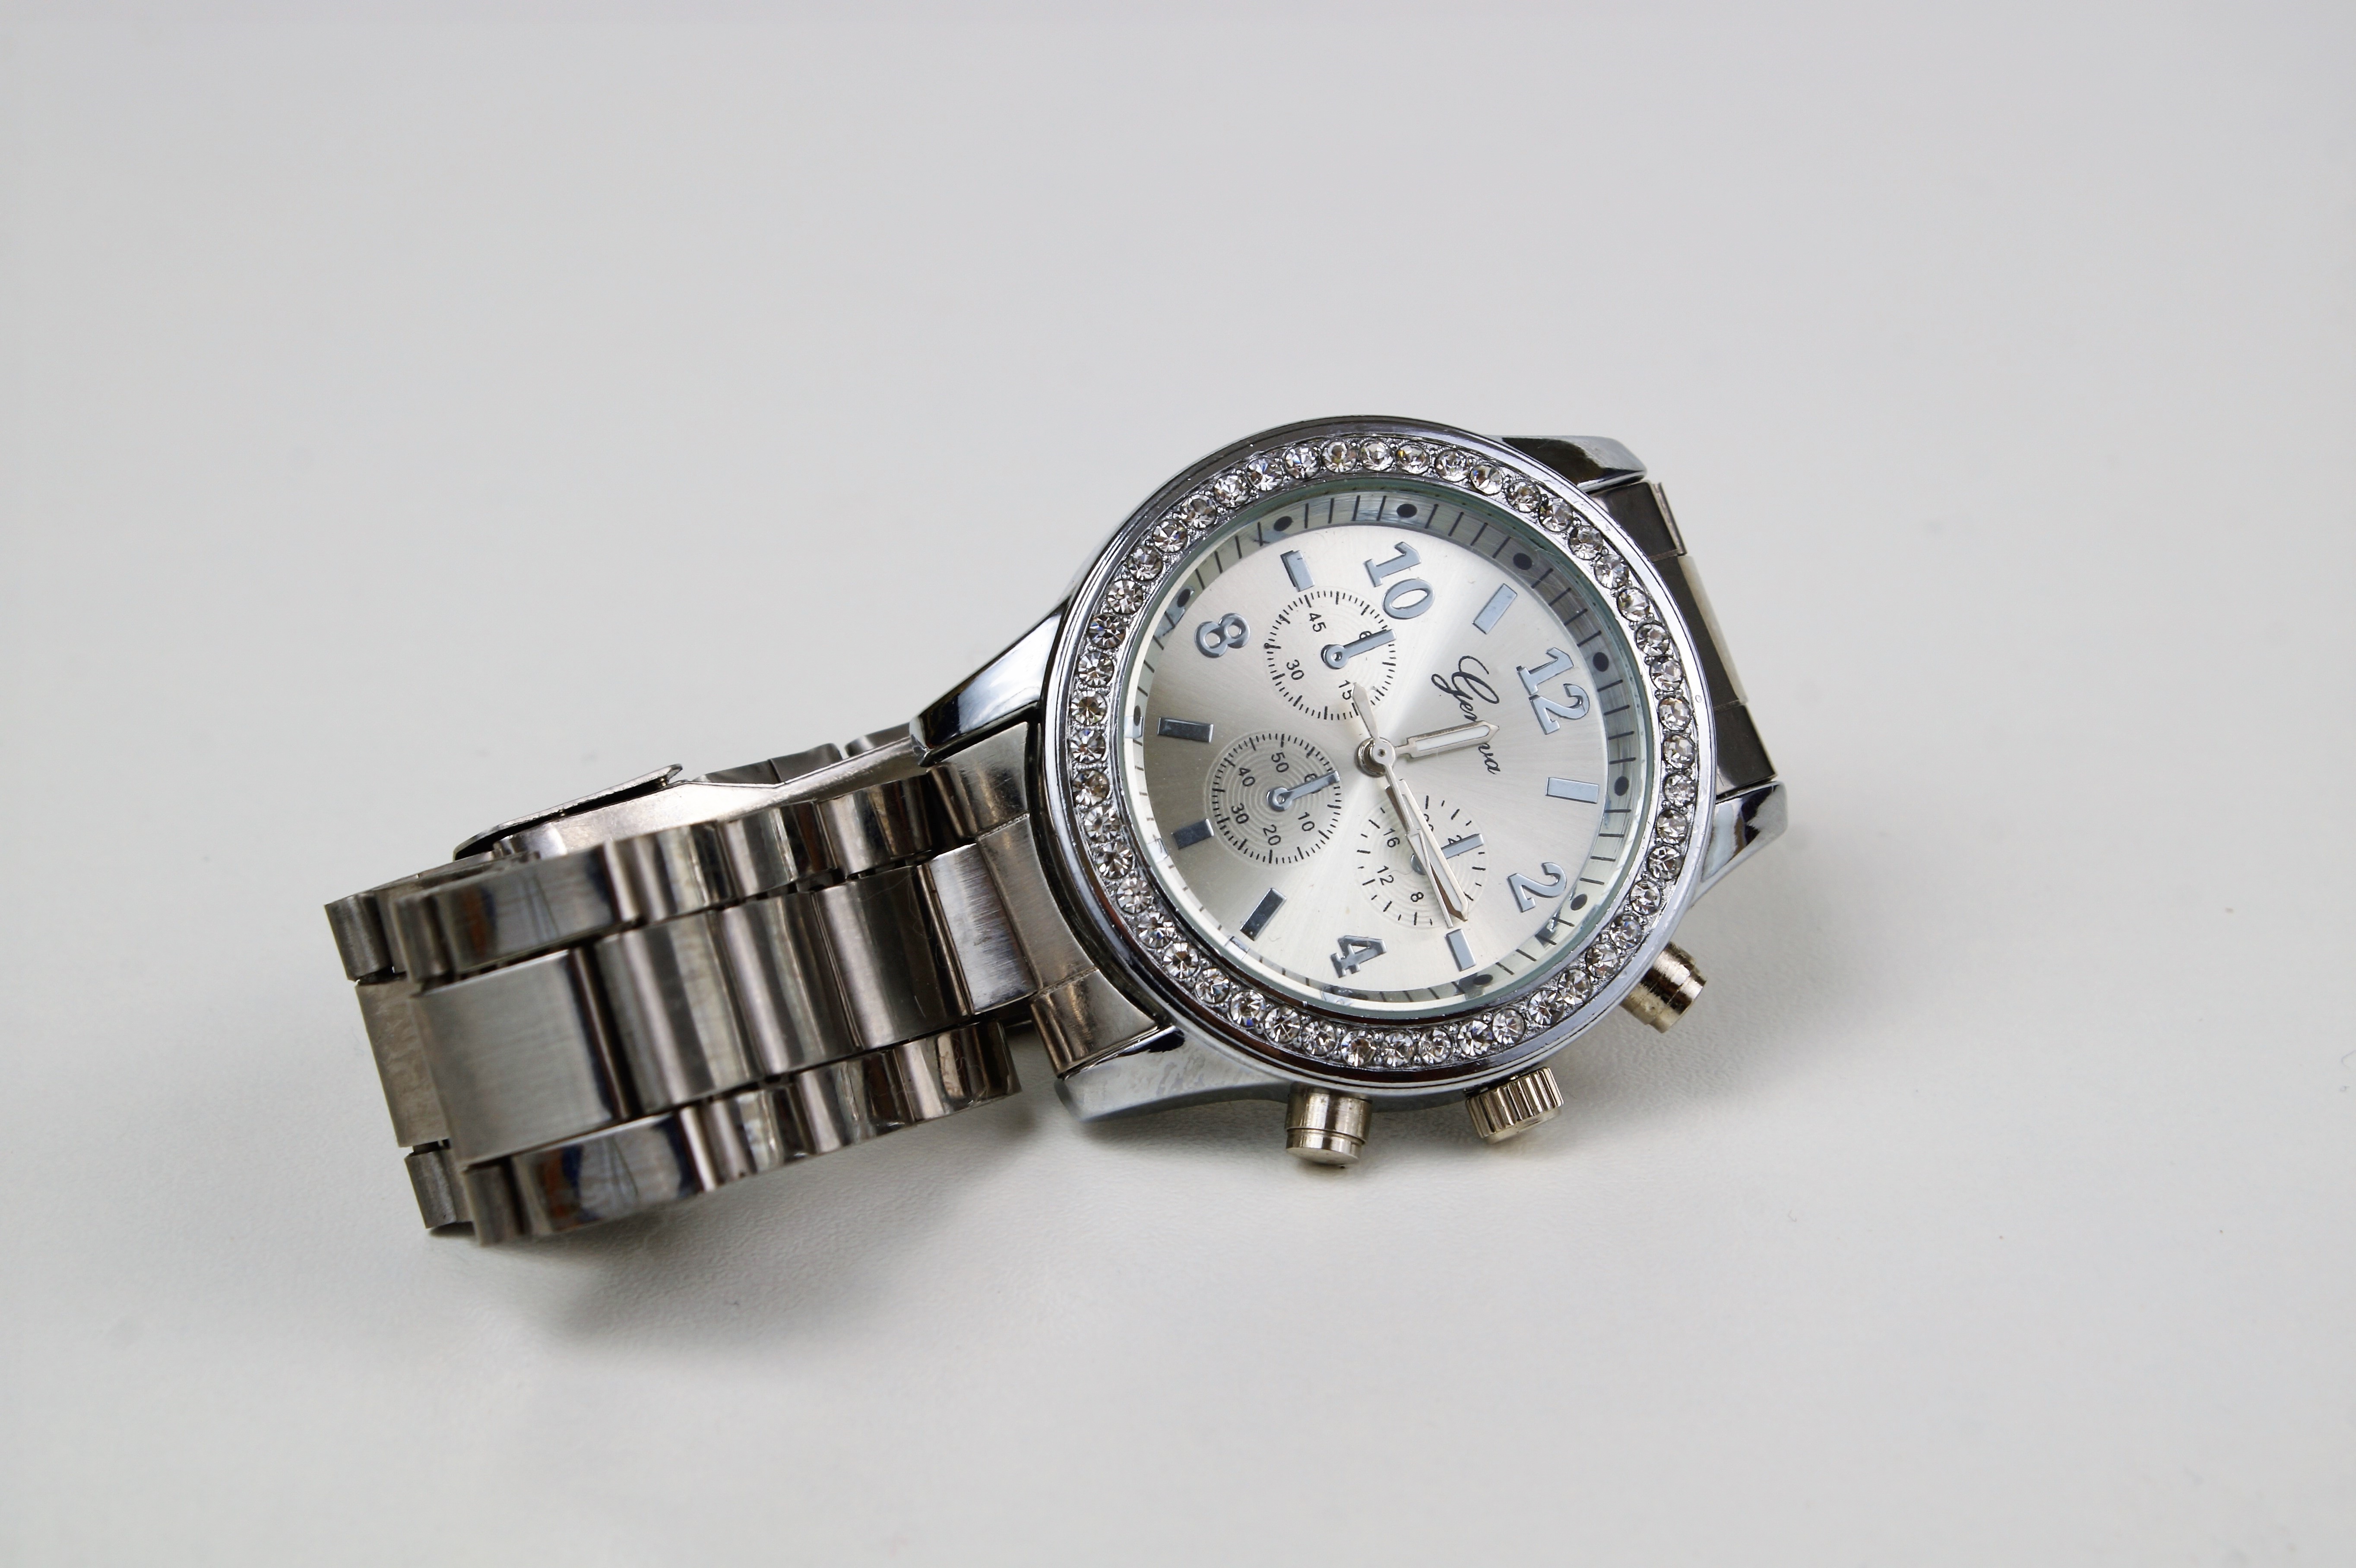
watch, hand, clock, time, timepiece, clock face, bracelet, jewellery, wrist watch, mens, strap, mineral, pointer, time indicating, time of, watches, wrist watches, platinum, time indication